Shampa Reza

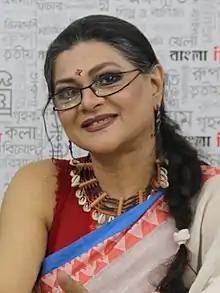
Reza in 2017

Shampa Reza was born to Ahmed Reza and Ranu Reza (d. 2022), a singer. Her siblings are Rini Reza, Nipa Reza, Masum Reza and Azam Reza. Shampa started singing at the age of four. During the Bangladesh Liberation War in 1971, her family sheltered in Kalyani refugee camp in India.